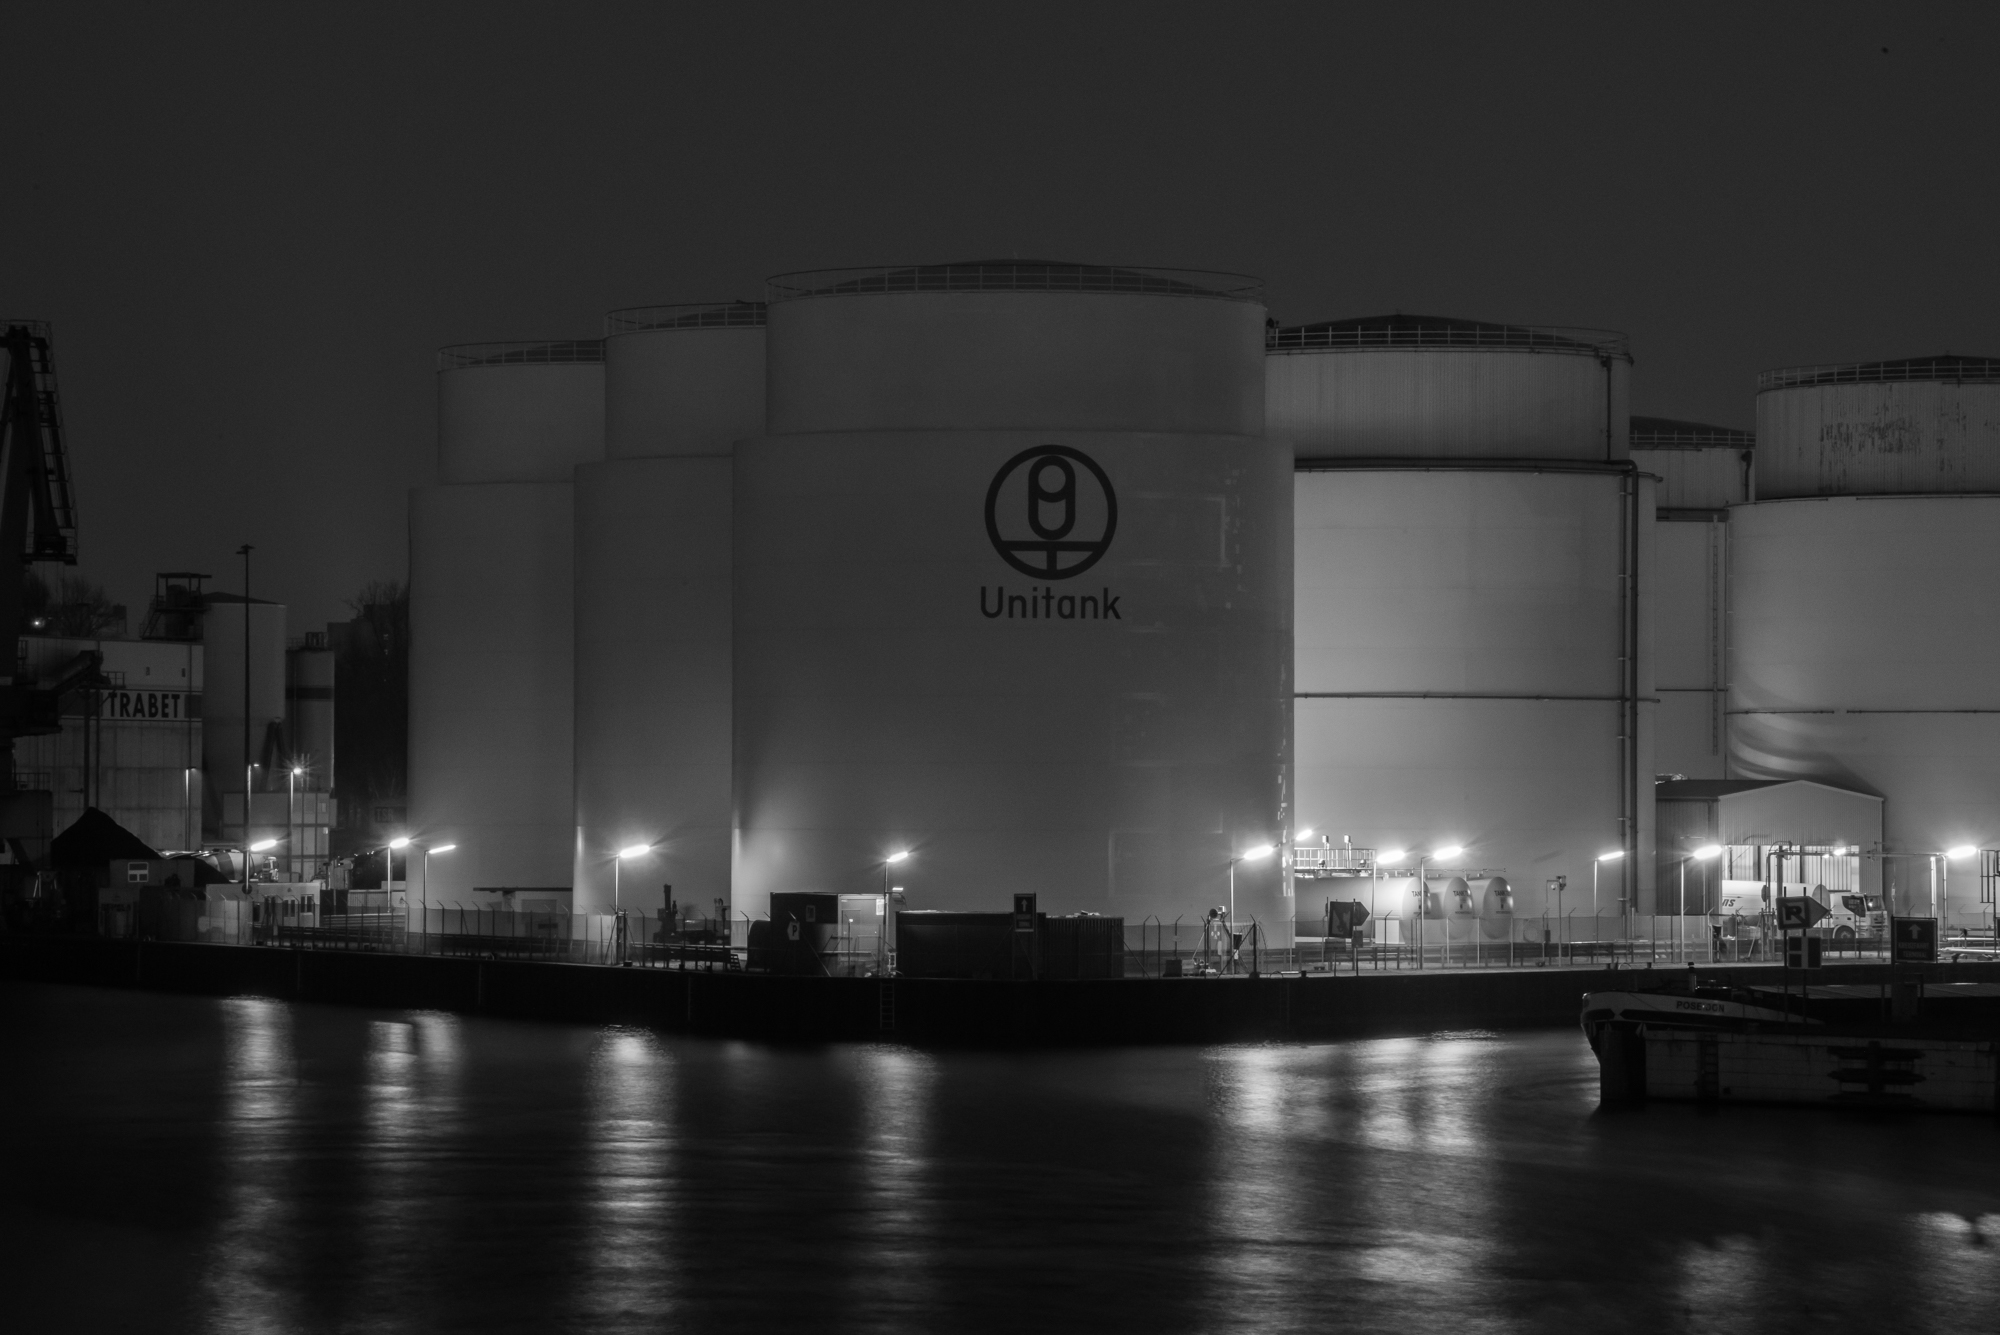
light, black and white, architecture, white, skyline, night, photography, city, skyscraper, cityscape, reflection, landmark, darkness, industry, black, monochrome, lighting, bw, blackwhite, berlin, shape, nikond800, schirrmacher, nikkor28300mm, urban area, monochrome photography